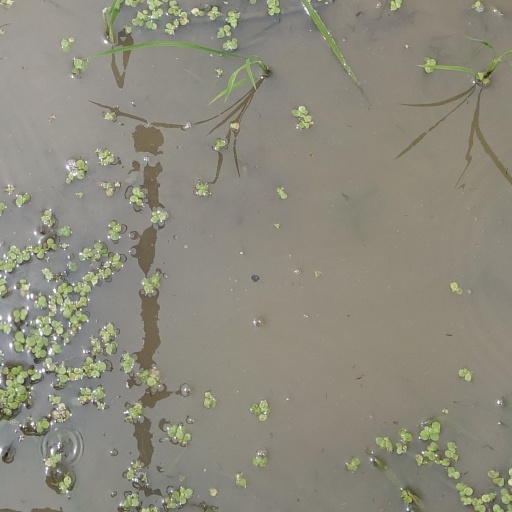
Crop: rice